Caroline Dana Howe

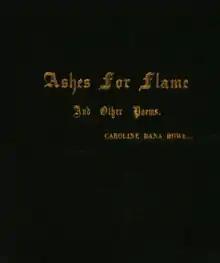
"Ashes for Flame"

Her first literary work appeared in the "Portland Transcript", and in this, as in other leading publications, her contributions of prose and verse were favorably received by the public. In 1862, the Massachusetts Sunday School Society published in book form a story written by her, which passed through several editions. Her verse was characterized by lyric power, by grace of diction, by religious fervor and aspiration, and a sincere heartiness. It was adapted for music, and more than 30 of her hymns and songs were published in collections for church choirs, and in sheet music, becoming very popular. In 1885, a collection of Howe's poems was made under title of "Ashes for Flame and Other Poems".